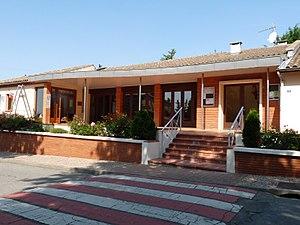
Mairie de Mauremont, Haute-Garonne, France
Saint-Germier est une commune française située dans le département de la Haute-Garonne, en région Occitanie.
Mauremont est une commune française située dans le département de la Haute-Garonne, en région Occitanie.